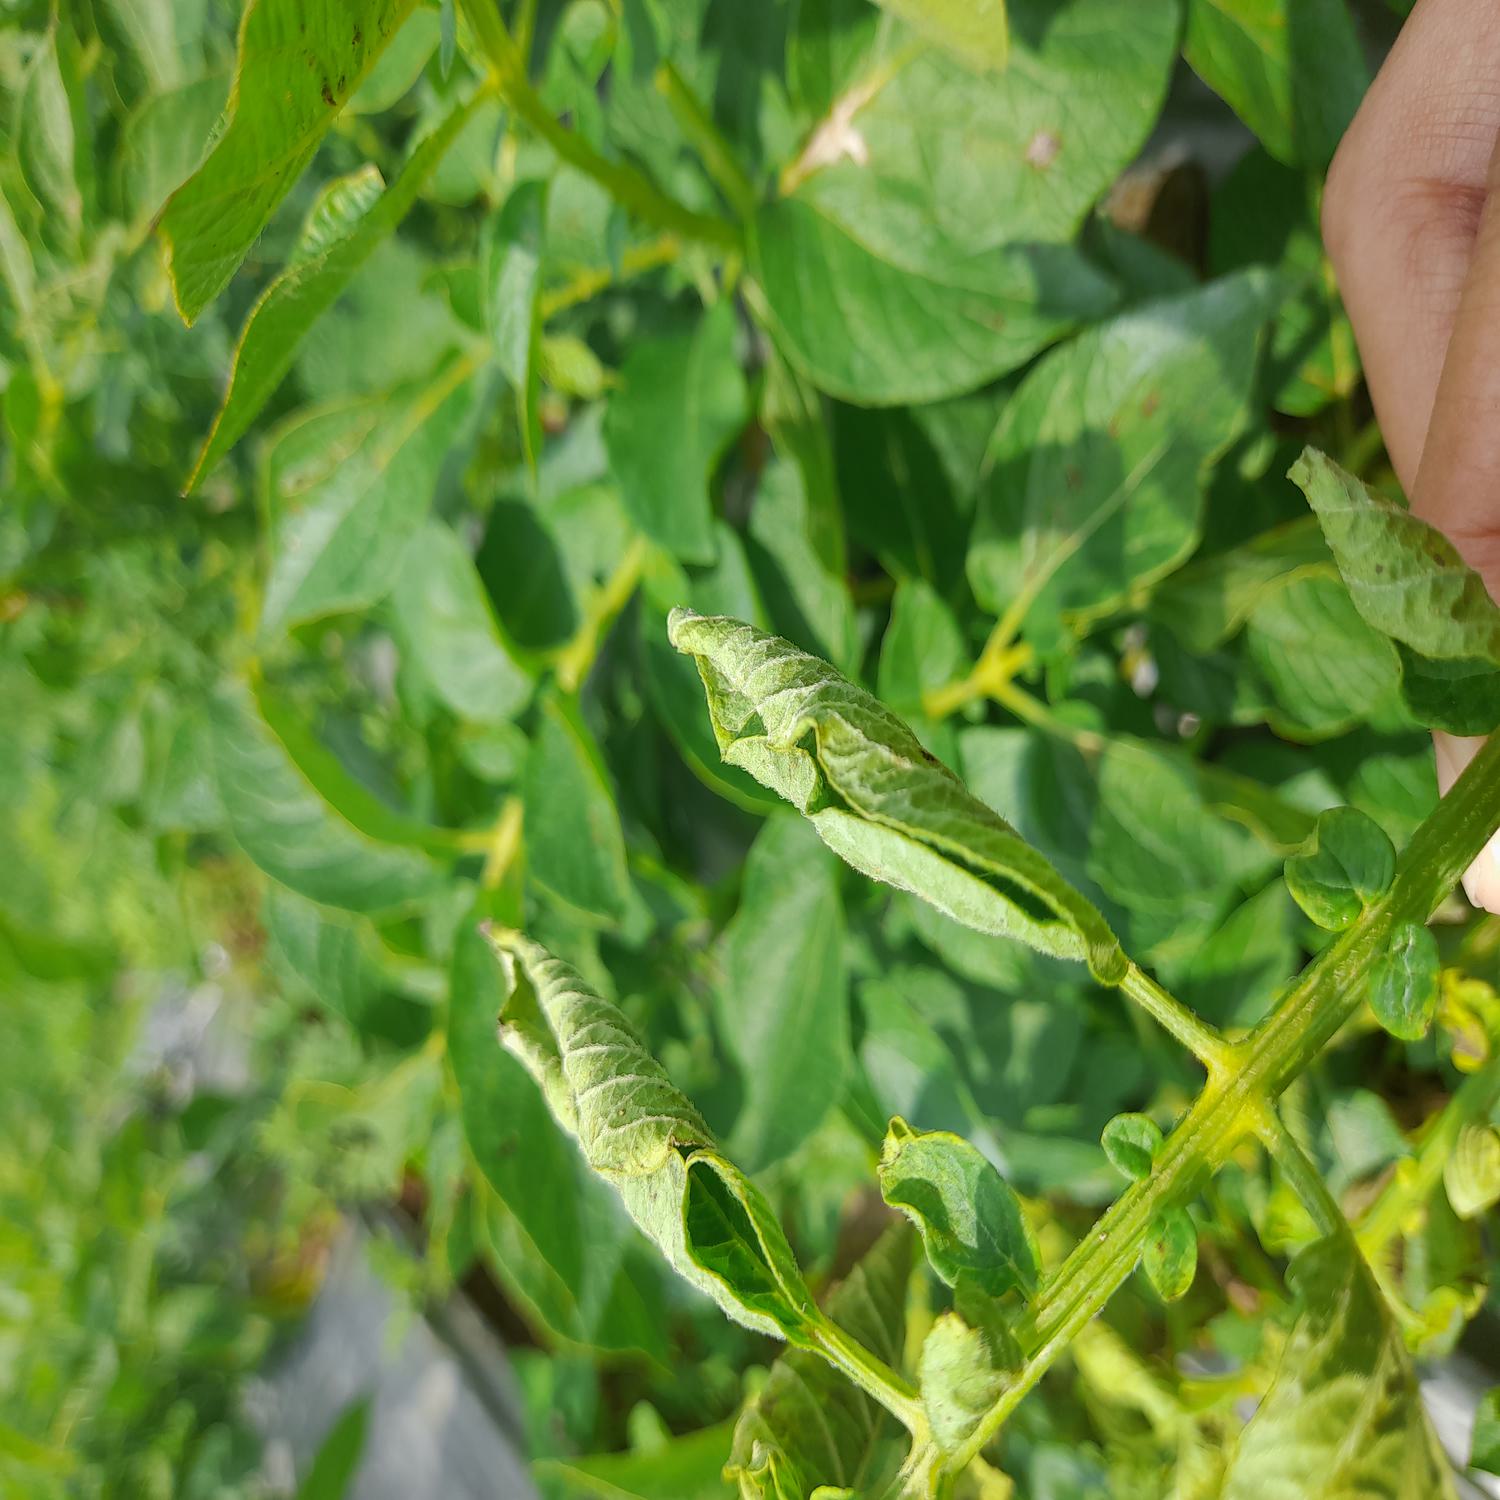
Label: Bacteria